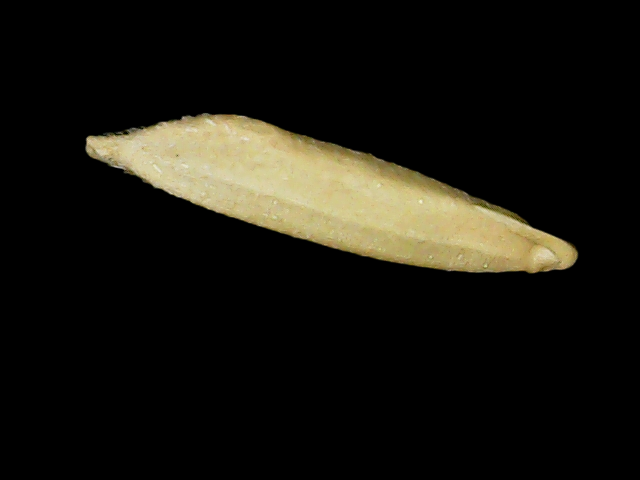
Rice variety: Binadhan19